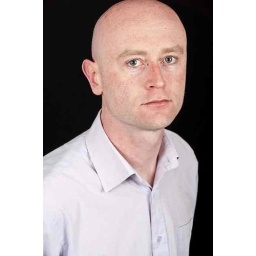
male in his 30's in shirt on black back drop